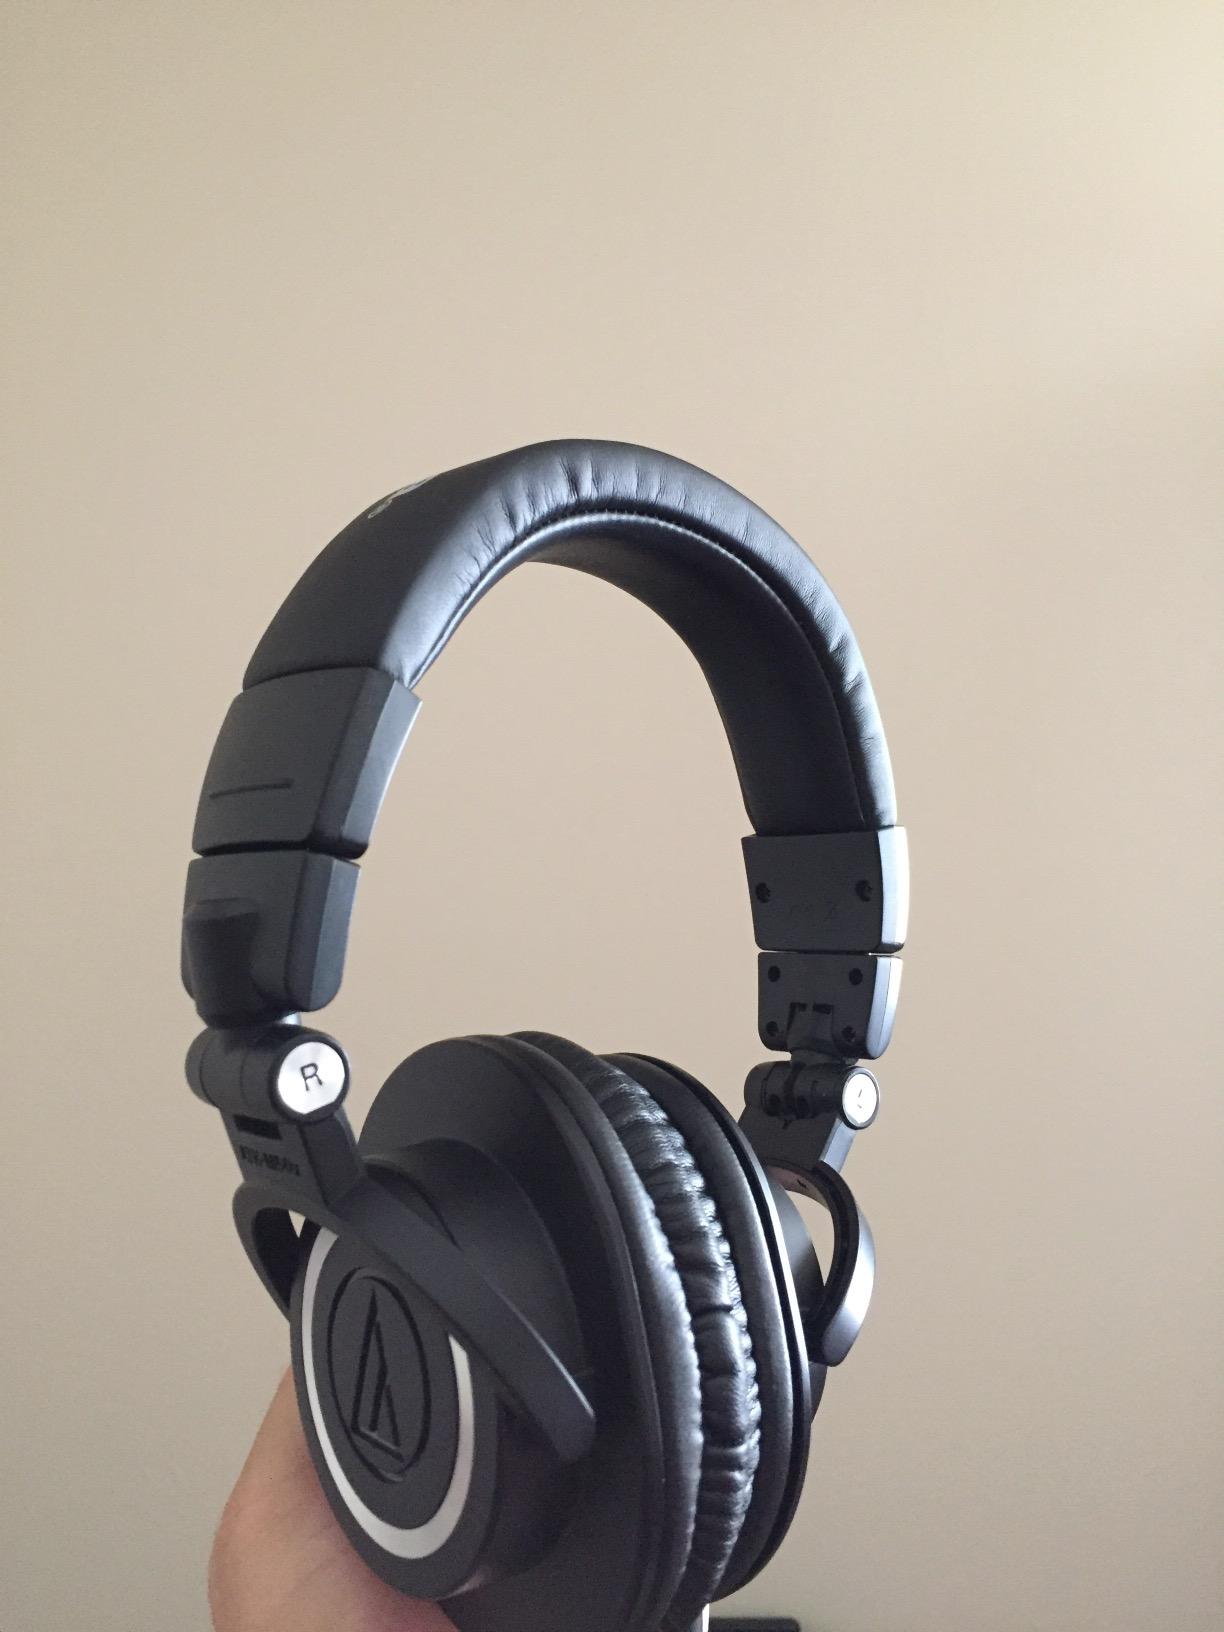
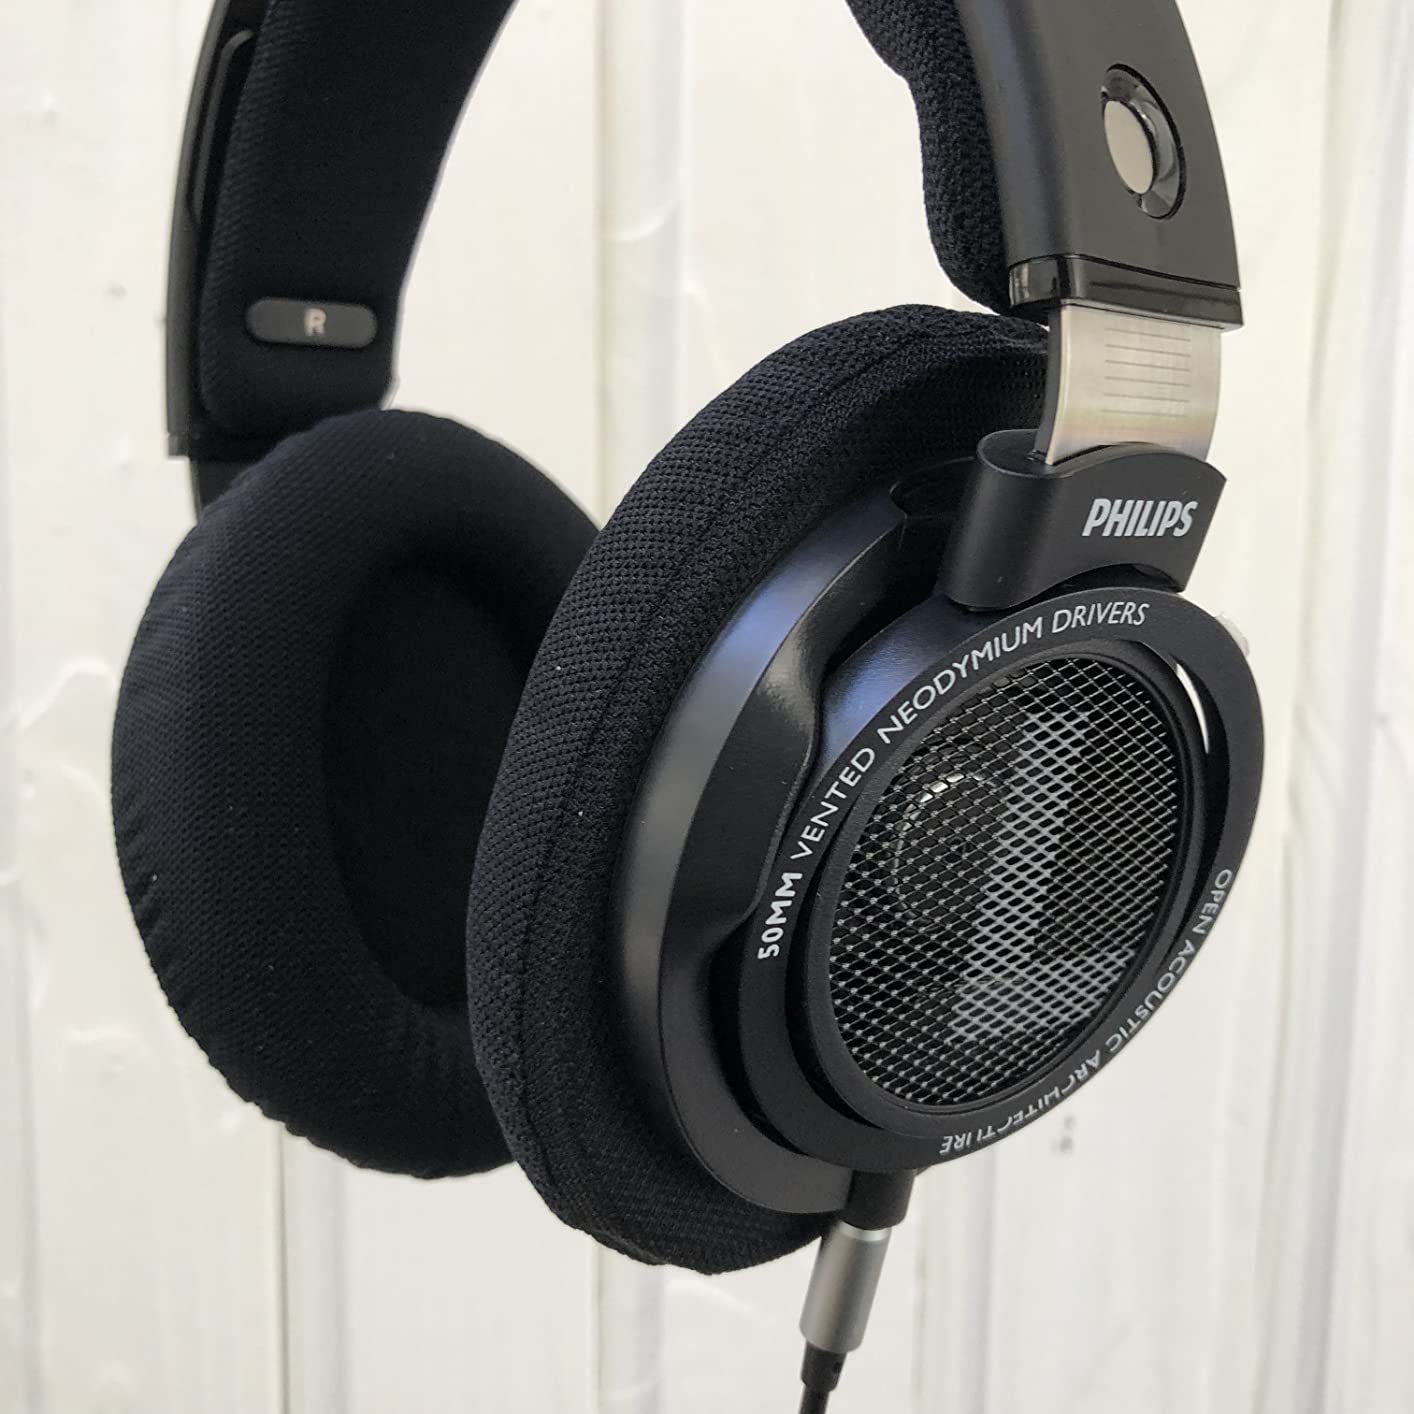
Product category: headphones
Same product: no